Ijahman Levi

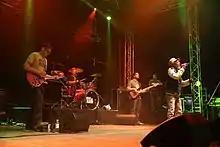
Ijahman Levi with House of Riddim (2013)

Ijahman Levi (born Trevor Augustus Sutherland; 26 June 1946) is a Jamaican-British conscious roots reggae chanter, artist and musician. In his early years, Levi was tutored by musician and vocal teacher, Joe Higgs. His first album, "Haile I Hymn", was released on Island Records in 1978. He became Ijahman Levi after a religious spiritual conversion to Rastafari when he was in prison between 1972 and 1974. It and his following records preach Rastafari movement as well as Twelve Tribes of Israel doctrine.